68 Pages

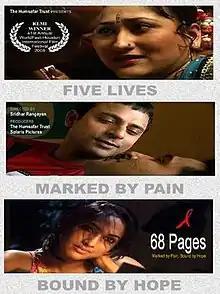
Film: '68 Pages'

68 Pages is a 2007 Indian film about an HIV/AIDS counselor and five of her clients who are from marginalized communities. The film is directed by Sridhar Rangayan and produced by Humsafar Trust in association with Solaris Pictures. It had its world premiere at the International Film Festival of Kerala and screened at several international film festivals. It won the Silver Remi award at WorldFest Houston International Film Festival 2008, USA. The film was also screened in the Pink Ribbon Express, a National AIDS Control Organisation initiative.